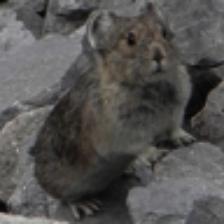
Label: NonHuman